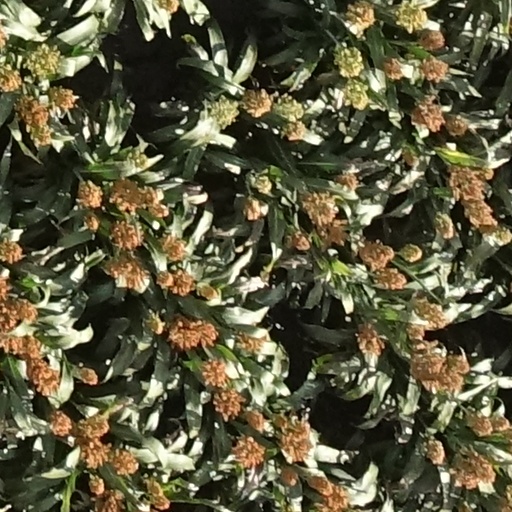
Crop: sorghum